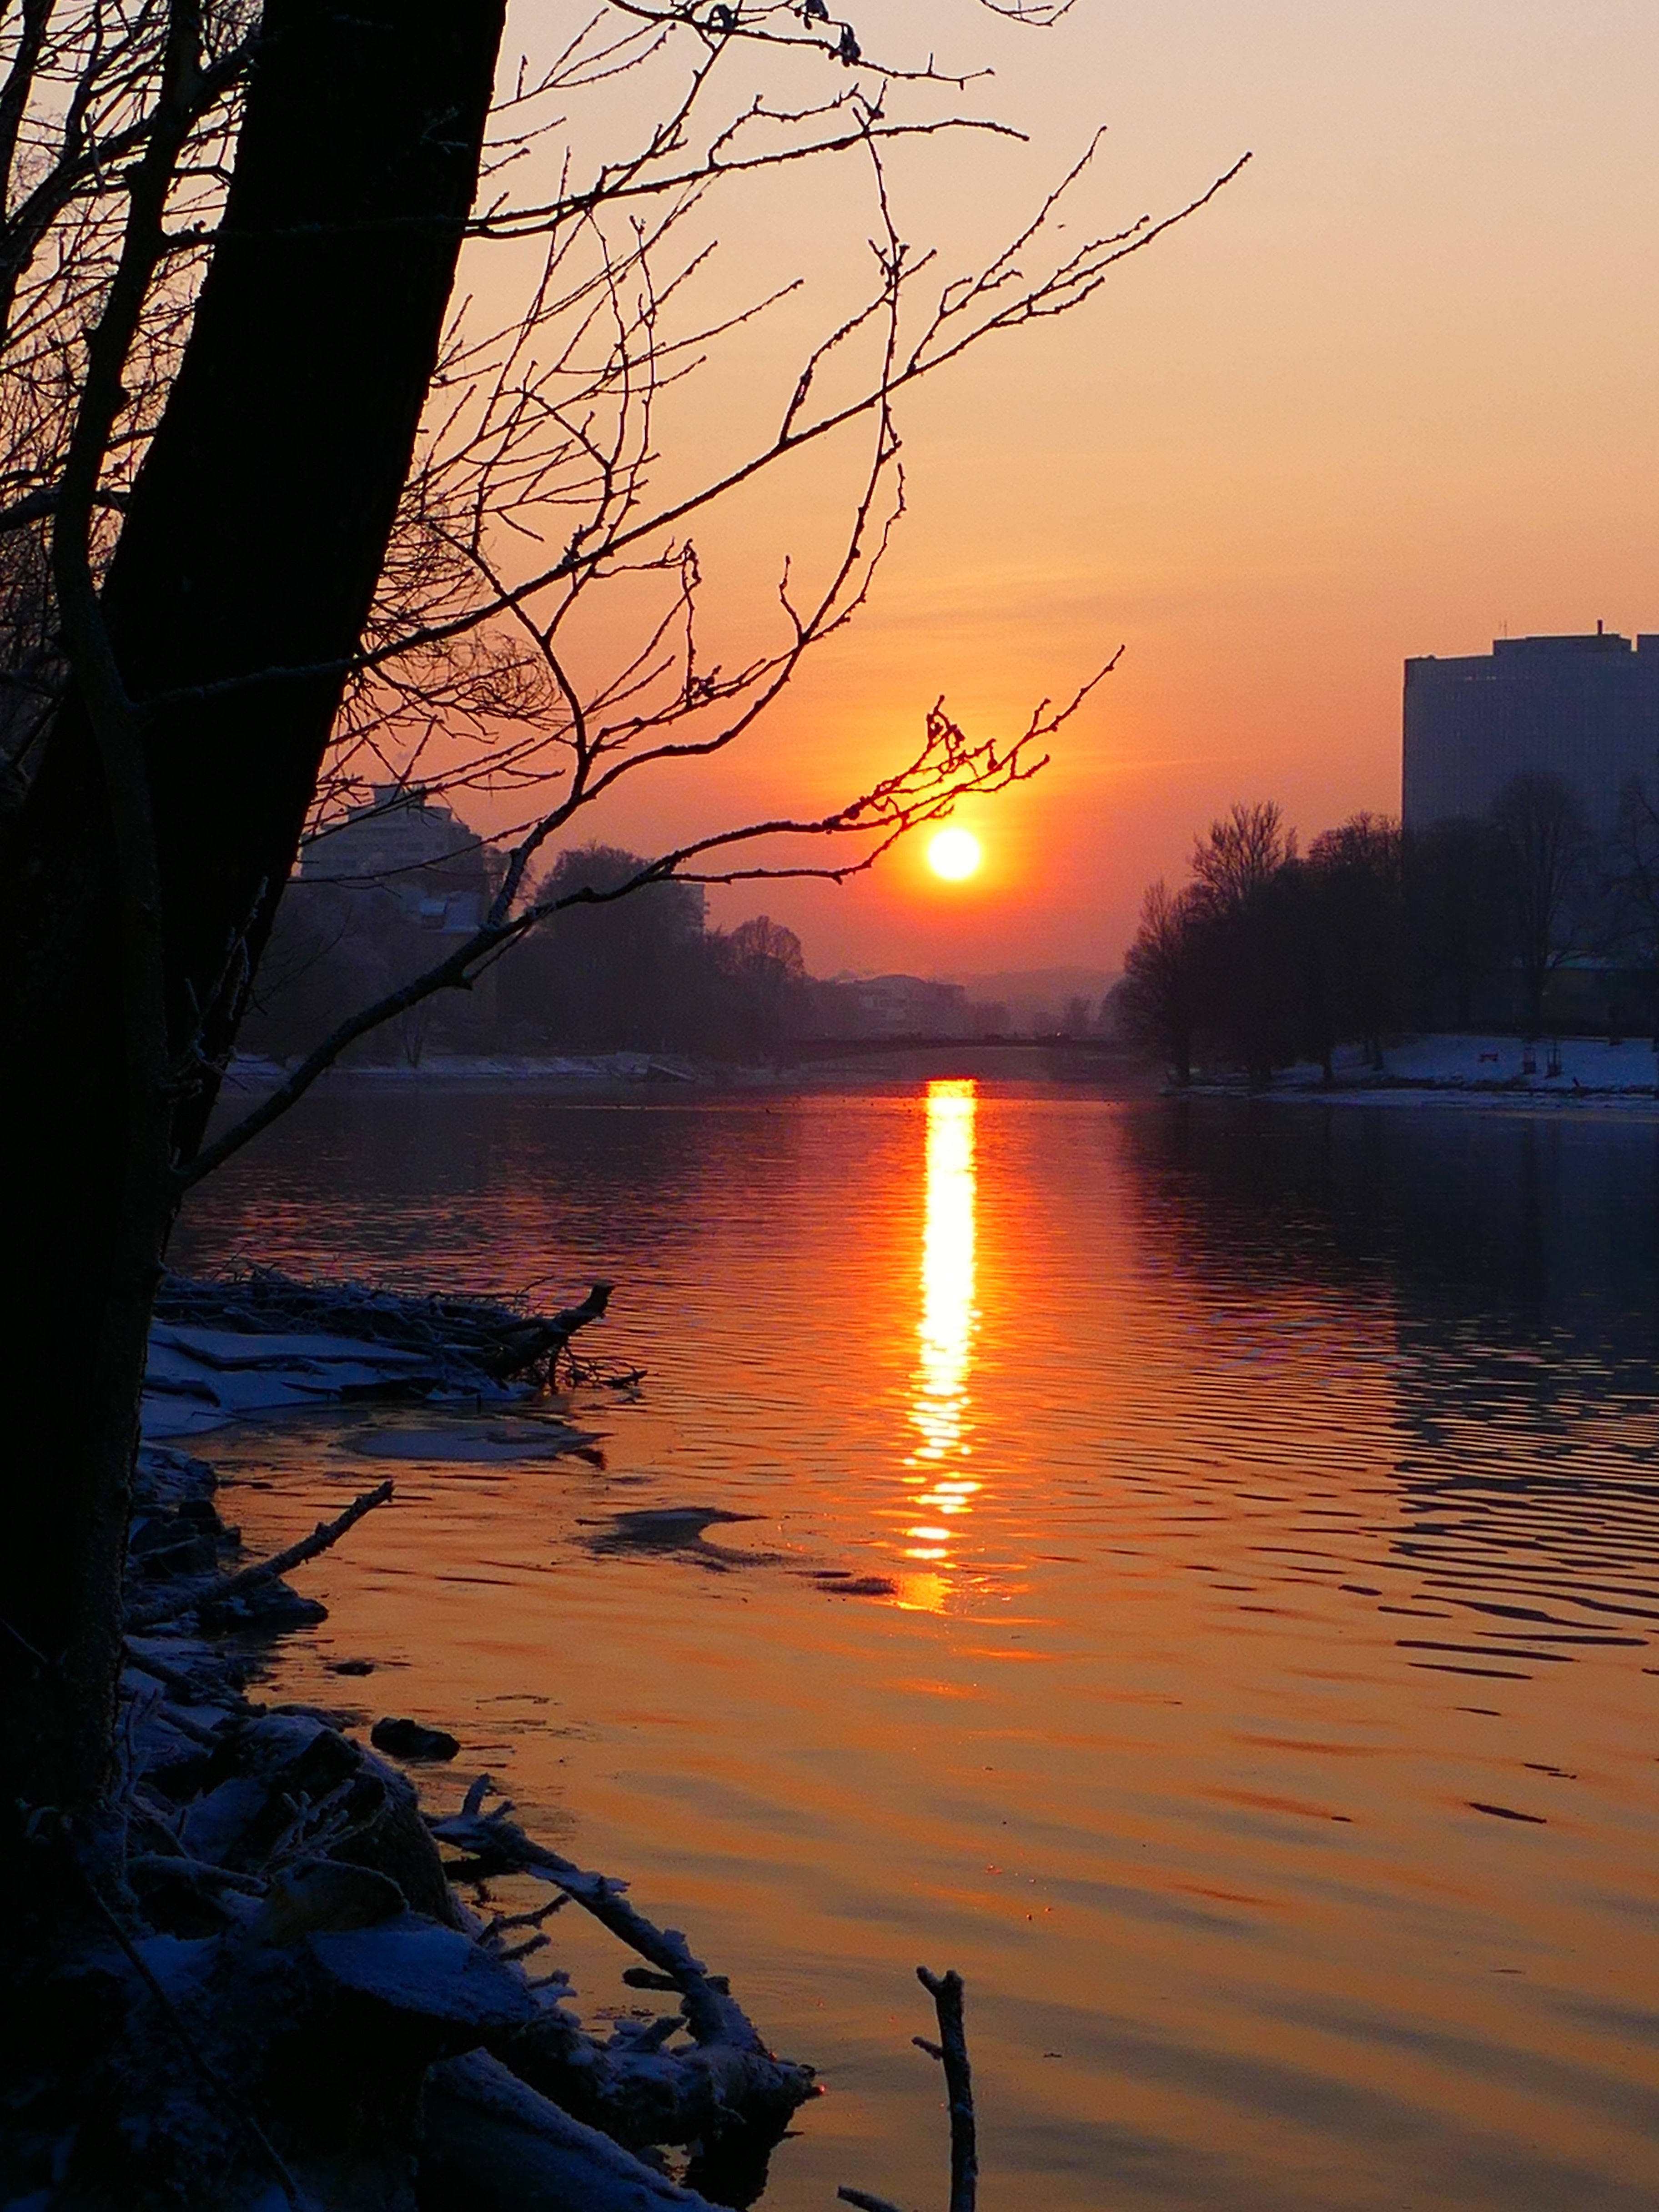
sea, tree, water, winter, sky, sun, sunrise, sunset, sunlight, morning, dawn, river, dusk, evening, reflection, danube, pastel, mood, abendstimmung, mirroring, afterglow, evening sky